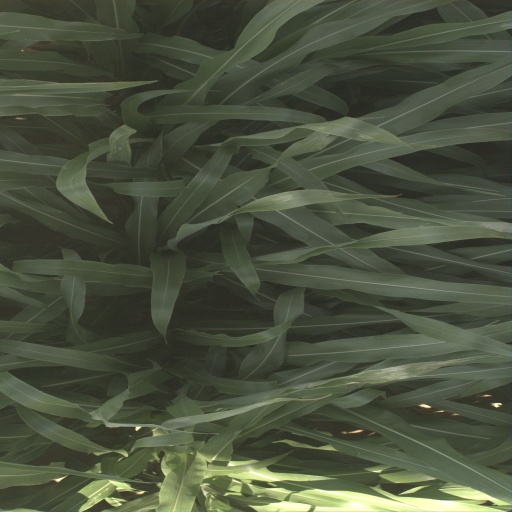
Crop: sorghum